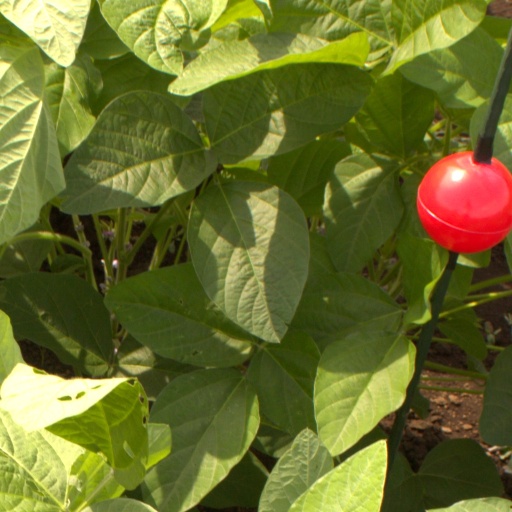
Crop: soybean